Under the Lighthouse Dancing

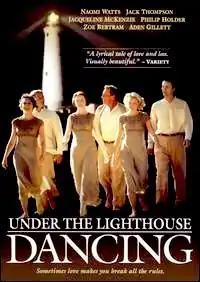
Film poster

Under the Lighthouse Dancing is a 1997 Australian romantic drama film directed by Graeme Rattigan, and starring Jack Thompson, Jacqueline McKenzie and Naomi Watts. It is based on a true story.